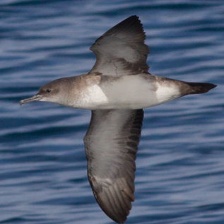
Species: BLACK VENTED SHEARWATER
Scientific name: PUFFINUS OPISTHOMELA